My Daughter's Men

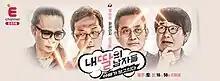
My Daughter's Men (Season 1)

My Daughter's Men (or The Dads are Watching) is a South Korean TV Show distributed by E Channel. It airs every Sunday night at 9:00 KST.